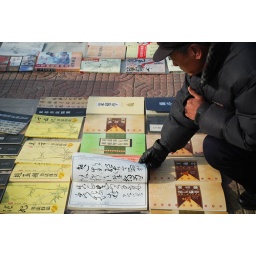
A man browses books of Chinese calligraphy at an art market in Beijing. / Credit:Mitch Moxley/IPS